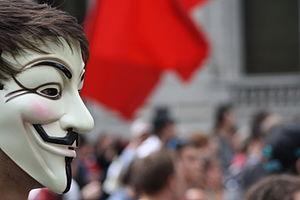
Manifestant portant un masque de Guy Fawkes lors de la manifestation du 22 mai 2012, dans le cadre de la grève étudiante québécoise de 2012.
Anonymous est un groupe de hacktivisme employant la désobéissance civile, étendu sur Internet, et manifestant tout en gardant l'anonymat. Cet article représente la chronologie des événements impliquant le groupe.